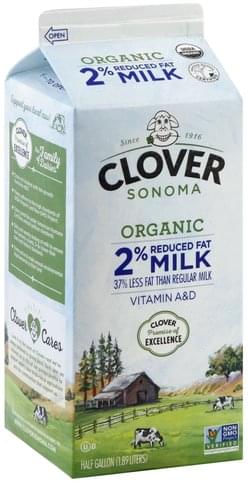
Label: cardboard